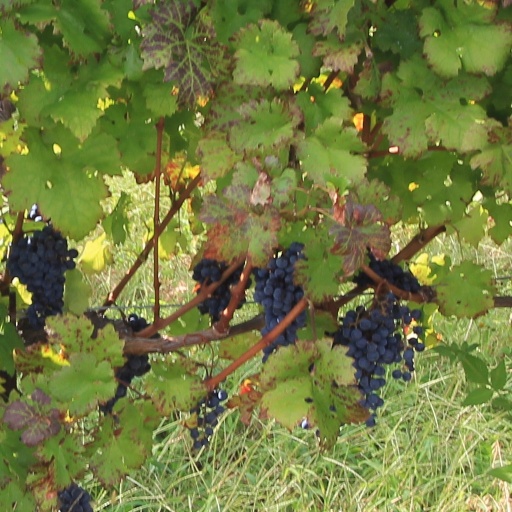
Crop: grape